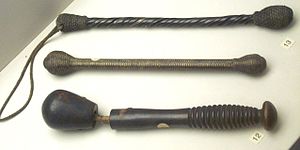
Totenschlæger
Totenschlægere på Bedford Museum.
En totenschlæger er et håndvåben i form af en kort knippel.